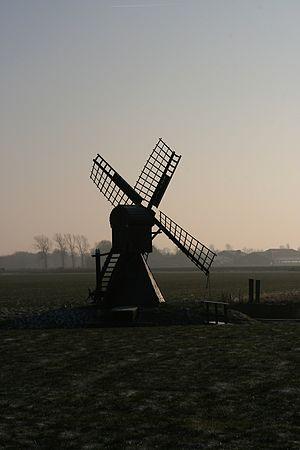
Cet article recense les moulins à vent de la province de Frise, aux Pays-Bas.